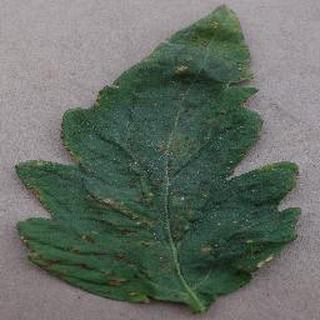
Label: tomato_bacterial_spot